Neil Ferguson (epidemiologist)

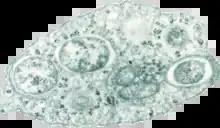
"Wolbachia"

"Wolbachia" is a bacterium frequently found in insects but not in the "Aedes aegypti" mosquito, which carries the "dengue virus". In 2015, Ferguson published a paper titled "Modeling the impact on virus transmission of "Wolbachia"-mediated blocking of dengue virus infection of "Aedes aegypti"", in which he and his team presented their experiments and used a mathematical model to show that one strain of "Wolbachia", could reduce the ability of the "Aedes aegypti" mosquito to transmit dengue, with a 66–75% reduction in the basic reproduction number.